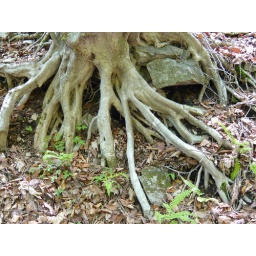
... curling around a stone in the virgin forest above the fourth reservoir.